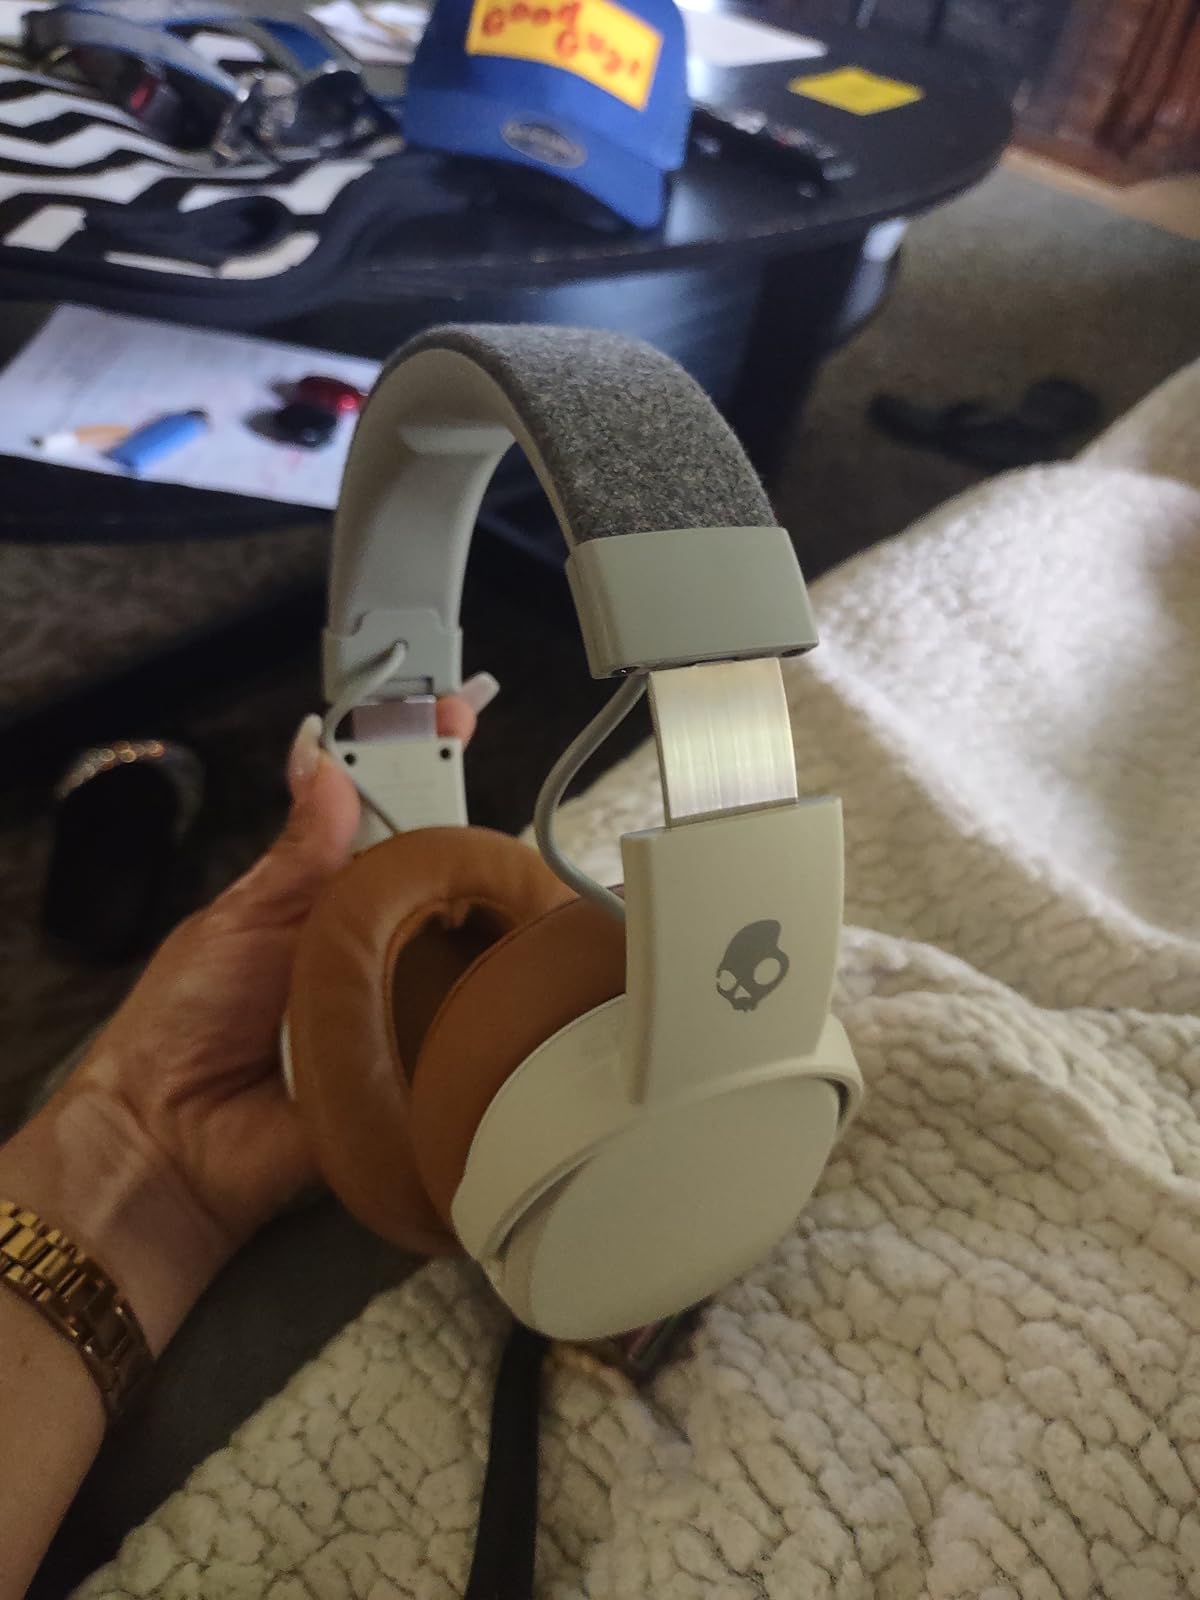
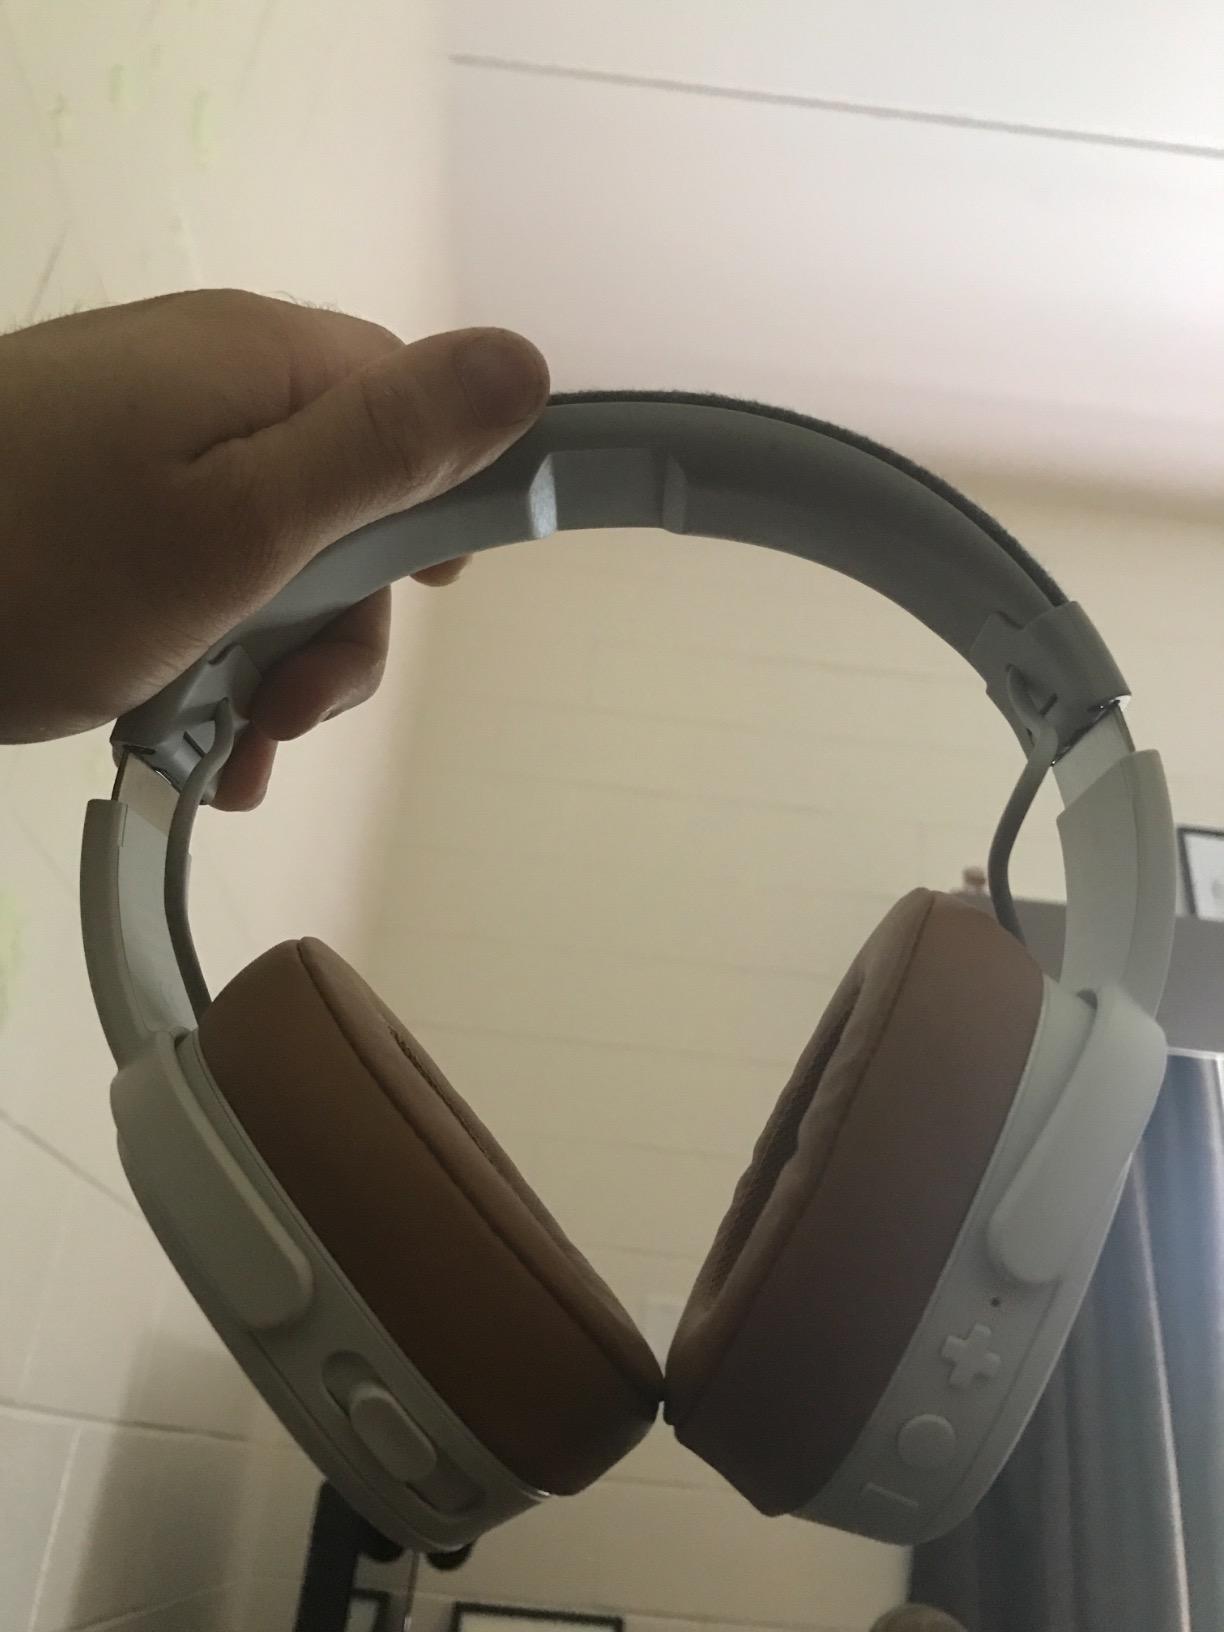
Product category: headphones
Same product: yes